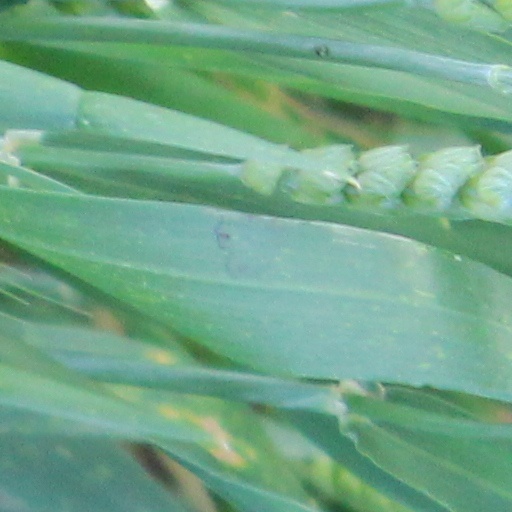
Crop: wheat